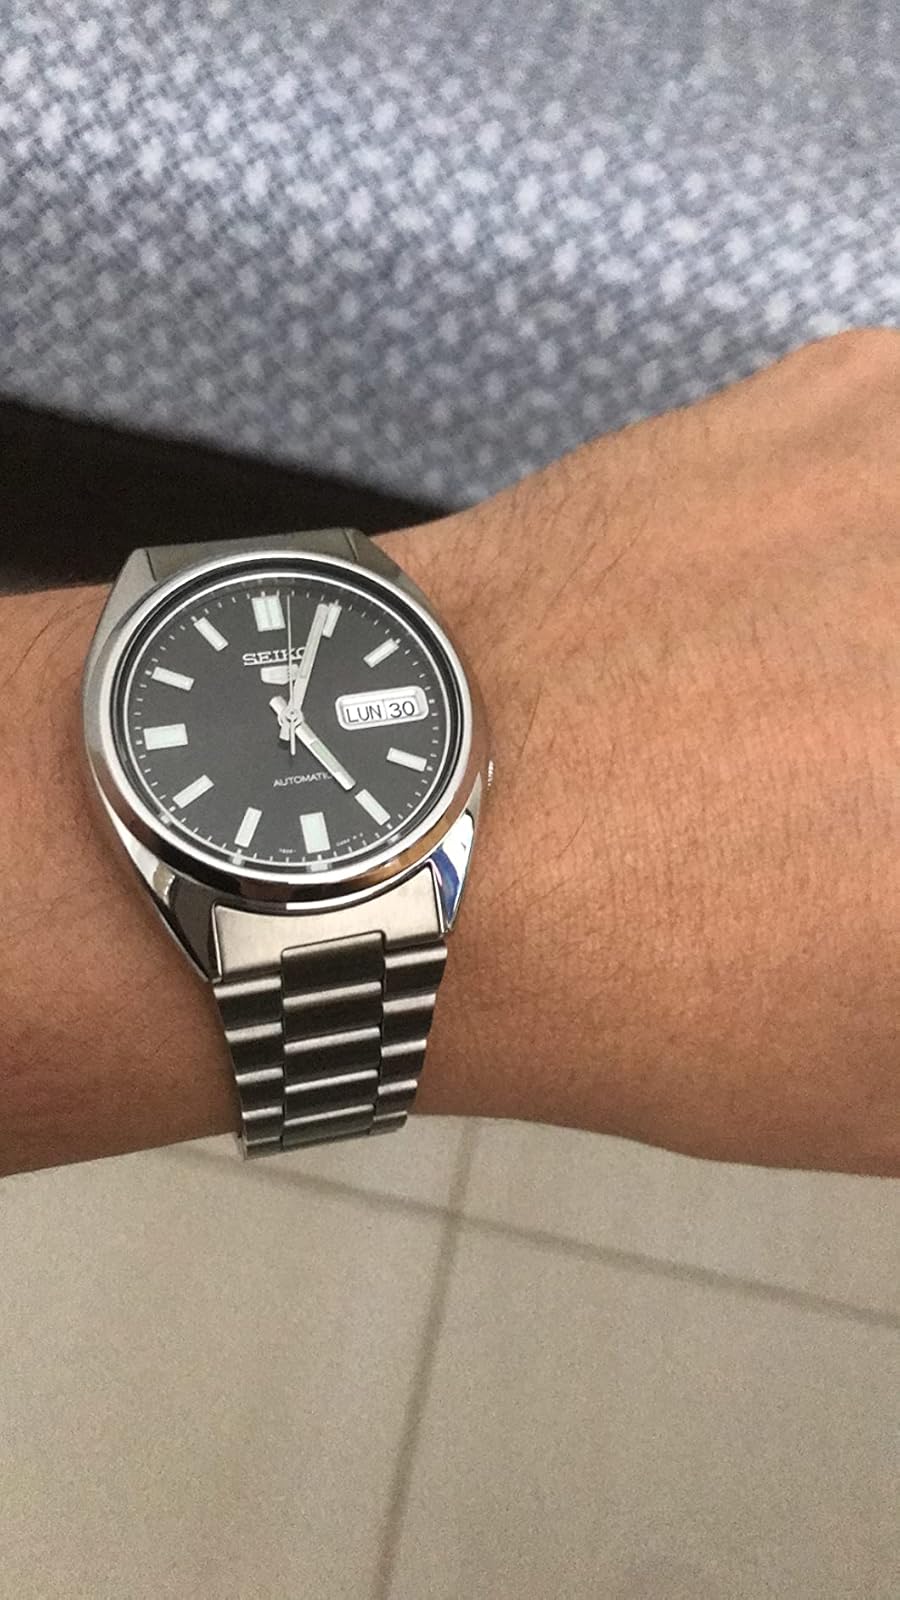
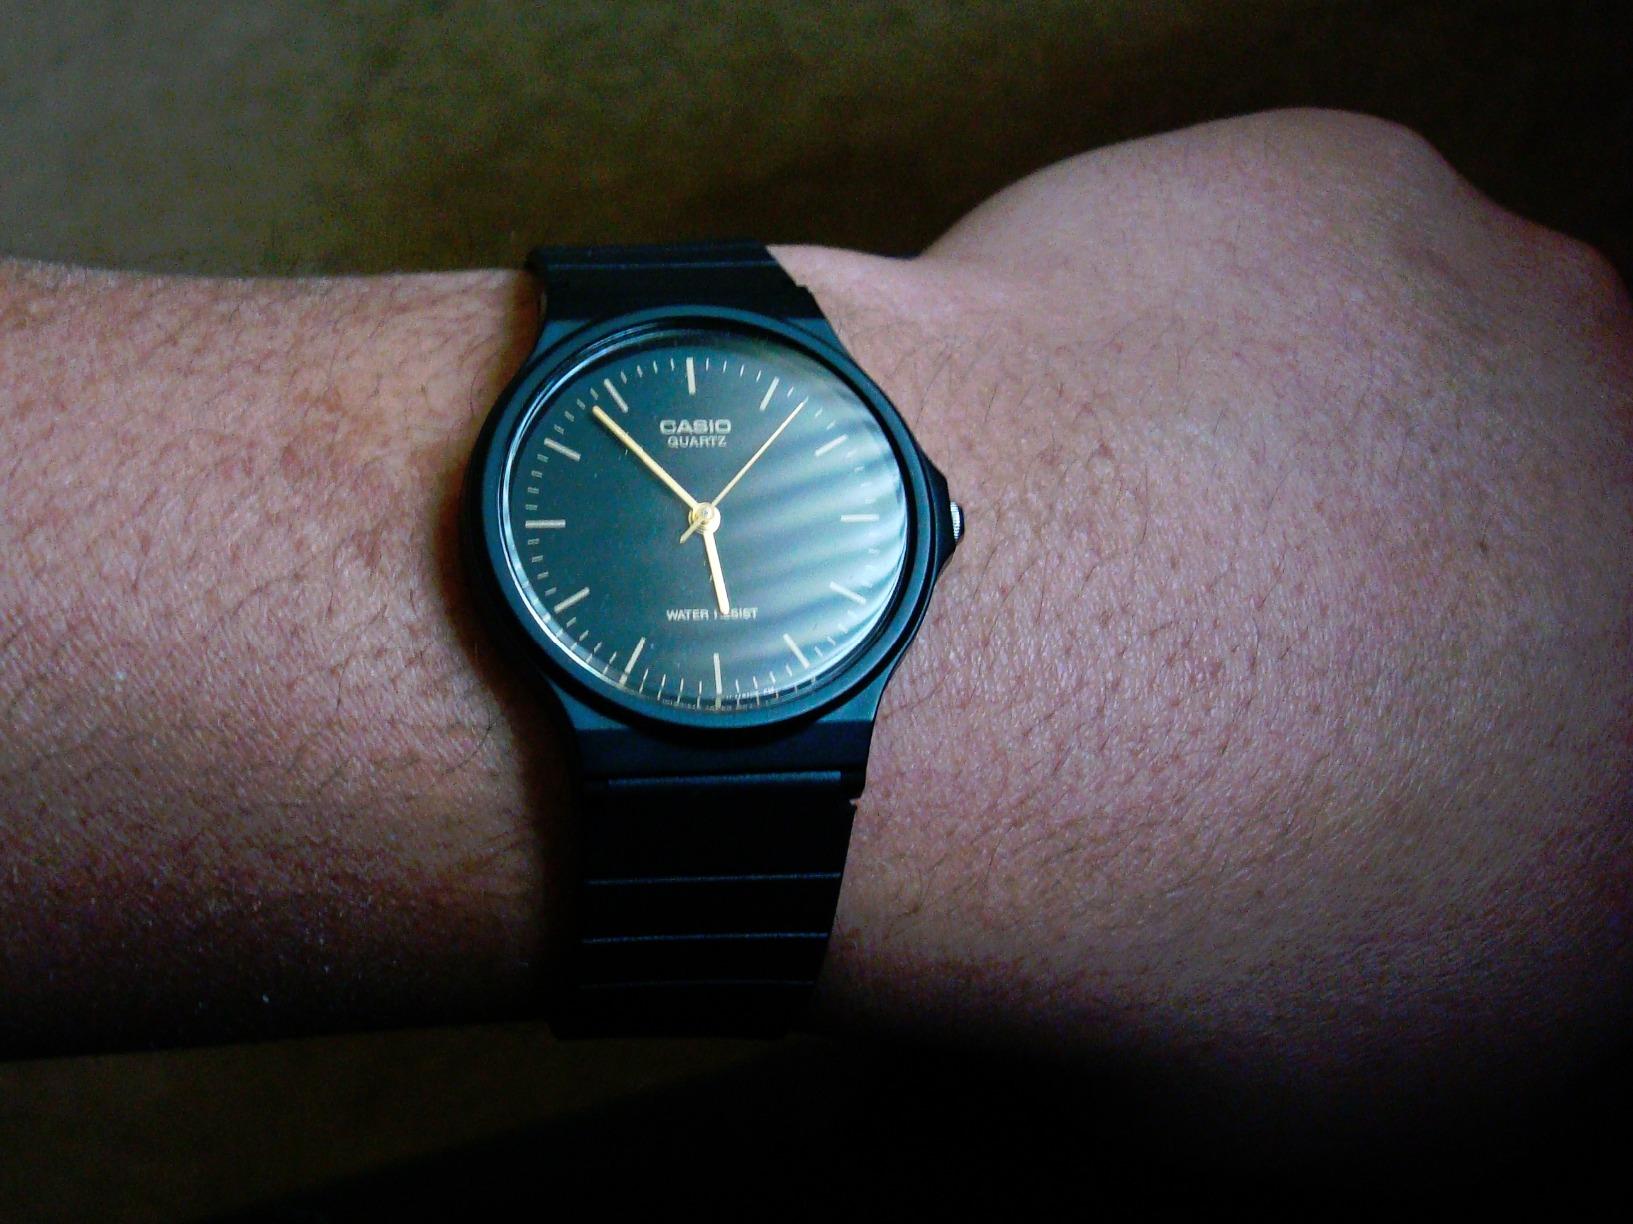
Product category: accessories_watch
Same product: no